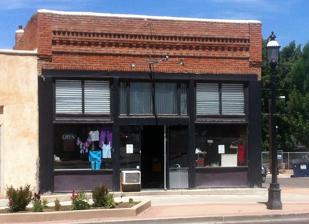
Building: Aztec Motor Company Building
Country: United States of America
Year built: 1906
United States historic place Aztec Motor Company Building U.S. National Register of Historic Places Location 301 S. Main, Aztec, New Mexico Coordinates 36°49′13″N 107°59′46″W / 36.82032°N 107.99623°W / 36.82032; -107.99623 ( Aztec Motor Company Building ) Area less than one acre Built c.1906 Architectural style Decorative Brick Style MPS Aztec New Mexico Historic MRA NRHP reference No. 85000325 Added to NRHP February 21, 1985 The Aztec Motor Company Building , at 301 S. Main in Aztec, New Mexico , was built around 1906.  It was listed on the National Register of Historic Places in 1985. It was built with common bond brick walls upon a stone foundation.  It is the only intact one-story commercial building in business district of Aztec which was built "in the local Decorative Brick style, a type which once accounted for half a dozen buildings on Main Street. Built about 1906, it first served as a feed store , with a livery stable attached to the south. In the 1920s, as often happened, it was converted to a car dealership. Floyd Rhodes has continued to operate this Chrysler-Plymouth dealership since the 1930s." In 1984, the building had a painted sign on its side, stating "Aztec Motor Co General Repair.", and, also on the side of the building, a projecting sign with "Aztec Motor Co." References